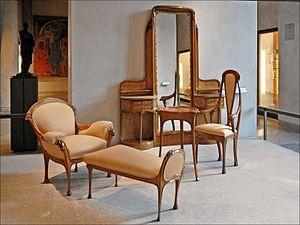
Le mobilier de la chambre de Mᵐᵉ Guimard est un ensemble de meuble de style Art nouveau réalisé à partir de 1909 par l'architecte lyonnais Hector Guimard, et aujourd'hui conservé au musée des Beaux-Arts de Lyon.
Une psyché est un grand miroir mobile monté sur un châssis que l'on peut incliner à volonté pour se regarder en pied.̟
Hector Guimard est un architecte français et le représentant majeur de l'Art nouveau, en France.